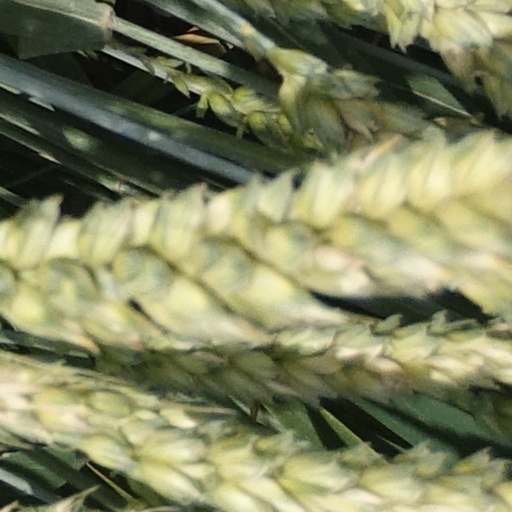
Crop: wheat